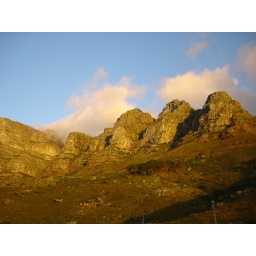
More clouds over table mountain